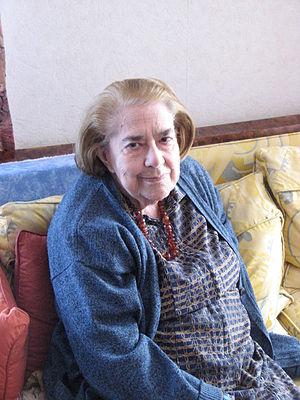
Jeanne Joulain à Lille en 2008
Jeanne Joulain, née à Amiens le 22 juillet 1920, décédée le 1ᵉʳ février 2010, est une organiste, concertiste et pédagogue française.